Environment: lab
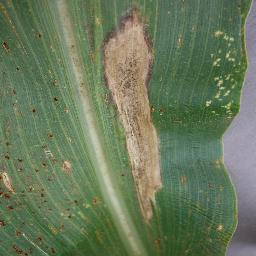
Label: northern_corn_leaf_blight